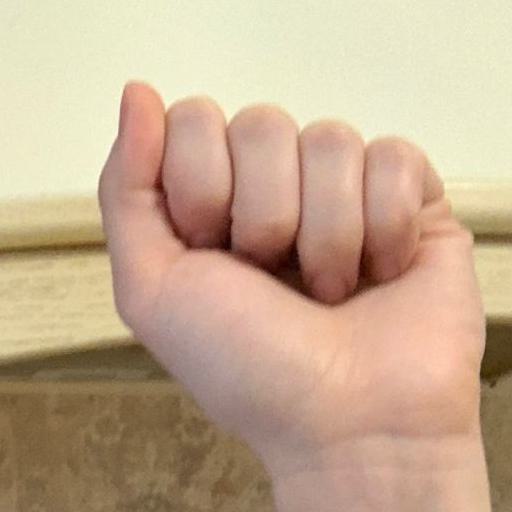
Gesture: fist